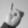
ASL letter: I